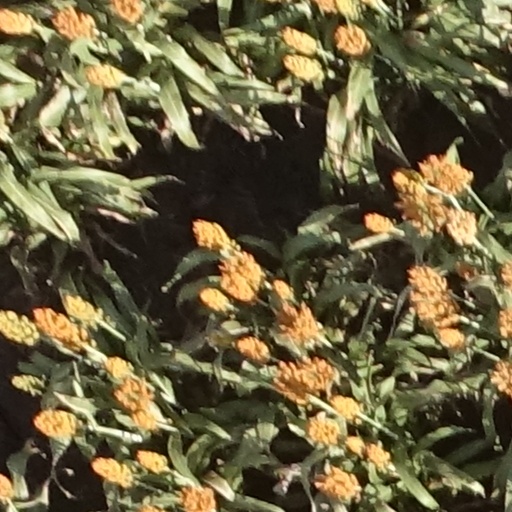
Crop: sorghum